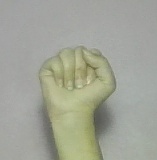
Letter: saad